Maurice Wagg

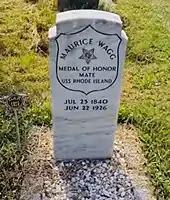
The restored grave of Maurice Wagg in the East London Cemetery

On the conclusion of his military service Wagg returned to Britain where in 1875 he was lodging with his aunt. In 1880 he married Harriet Jane "née" Golden (1842-1939), the marriage certificate listing his occupation as 'mariner'. Their children were Ernest Maurice Wagg (1881-1901) and William Wagg (1882-1883). In the 1891 and 1901 census returns for Poplar his occupation is listed as 'stevedore's labourer', while in the 1911 census for Poplar aged 70 he is listed as a labourer in a chemical works.